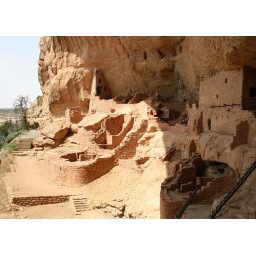
Long House, sitting in an alcove above the canyon floor.